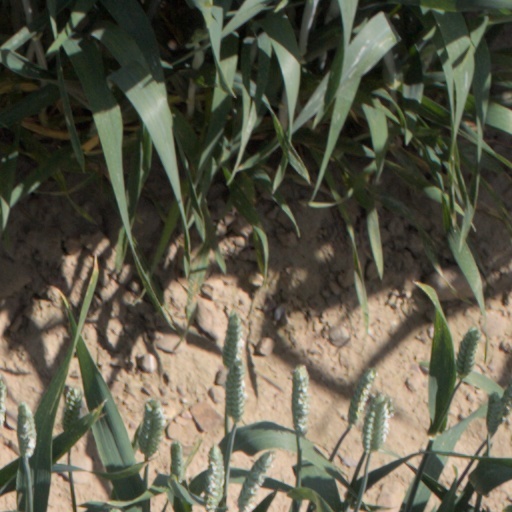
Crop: wheat